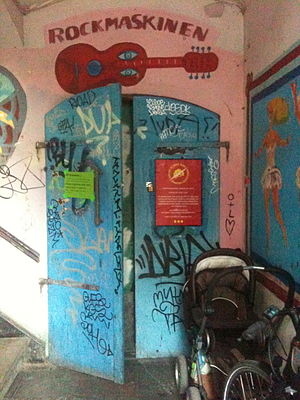
Rockmaskinen
Rockmaskinen - Den gamle indgang
Rockmaskinen - Christiania - København - Den gamle indgang
Rockmaskinen var navnet på et spillested, der fra 1978-1982 lå i Fredens Ark på Christiania. Rockmaskinen var et arnested for den spirende punk-scene i Danmark i slutningen af 1970'erne og starten af 1980'erne.